Gatwick Airport

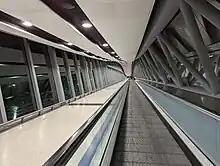
Interior of the North Terminal apron pier bridge

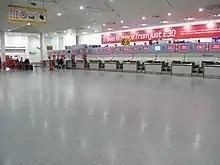
South Terminal check-in area

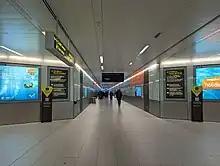
South Terminal shuttle station

On 31 May 2008, Virgin Holidays opened the V Room, Gatwick's first lounge dedicated to their long-haul leisure travellers. On 25 January 2017, the lounge moved to the North Terminal together with the Virgin Atlantic Clubhouse as part of the airline moves that saw British Airways and Virgin Atlantic exchange their previous terminal locations and easyJet consolidated in the North Terminal. On 9 April 2009, an independent pay-for-access lounge opened in the South Terminal. Gatwick also has a conference and business centre, and several on- and off-site hotels ranging in class from executive to economy.